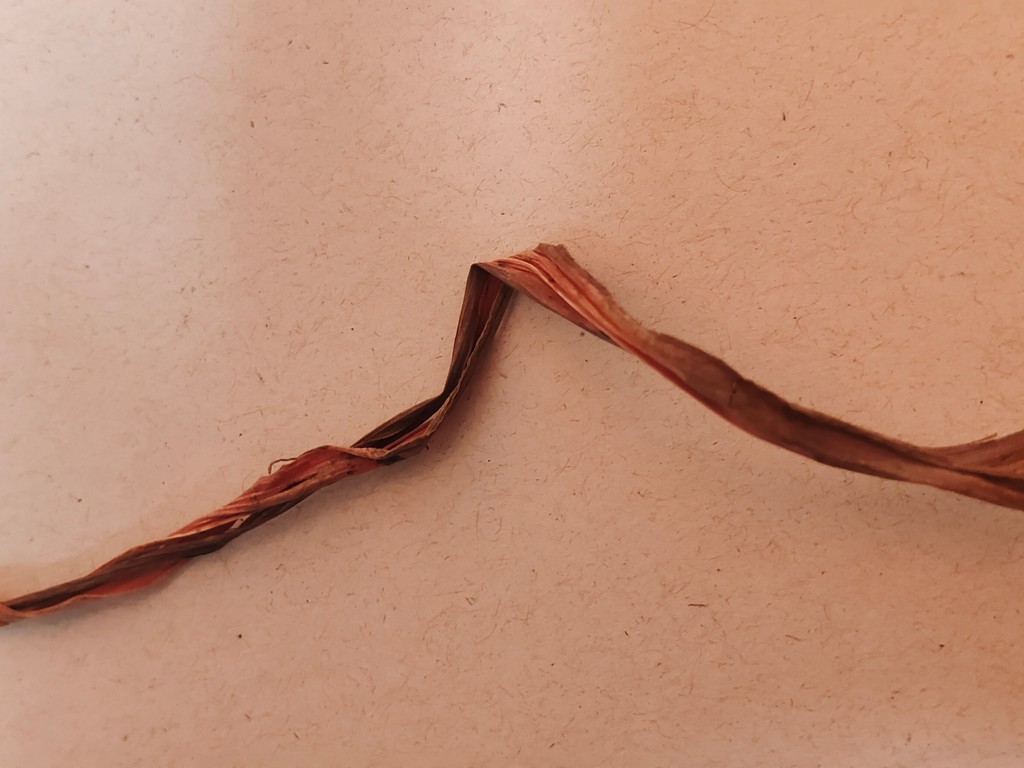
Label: Dried